Philippine eagle

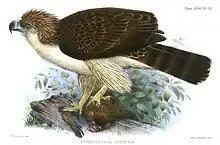
Illustration of a Philippine eagle kept in captivity in London in 1909–1910

Evolution in the Philippines, without other predators, made the eagles the dominant hunter in the Philippine forests. The Philippine eagle has a wide range of prey which includes birds, reptiles and mammals (mainly civets and colugos).